Leopoldina Bălănuță

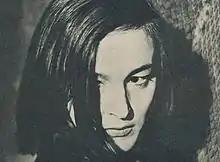

She was born in her grandparents' house in Hăulișca, Vrancea County, the daughter of Neculai Bălănuță, a priest, and Sanda. She was a 1958 graduate of the Institute of Theatre and Film Arts (IATC), Bucharest.